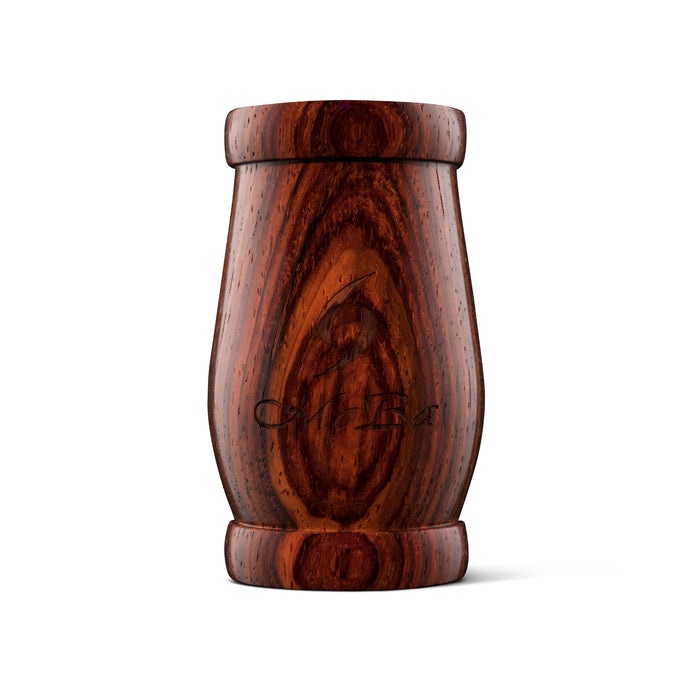
Backun BCLMBBRC-66 MoBa Cocobolo Clarinet Barrel 66mm
The MoBa Barrel produces an unmistakable, full-bodied, dark sound that makes it a favourite amongst orchestral players worldwide. With increased resistance and focus, and an unbelievable ease of articulation throughout the entire range of the clarinet, this barrel is a great option for artists wanting a darker tone. Artists prefer this barrel for orchestral repertoire, whether playing in the section or as a featured soloist. Compatible with Bb and A clarinets. Standard Fit is compatible with Backun, Buffet, Selmer USA (Centered Tone, 10G, Series 9), Yamaha and most other brands. Standard Fit Grenadilla, 66 mm
Brand: Backun
Category: Arts & Entertainment > Hobbies & Creative Arts > Musical Instrument & Orchestra Accessories > Woodwind Instrument Accessories > Clarinet Accessories > Clarinet Parts > Clarinet Barrels